Carabanchel (Madrid Metro)

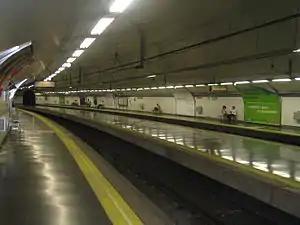

Carabanchel is a station on Line 5 of the Madrid Metro, serving the Carabanchel area. It is located in fare Zone A.